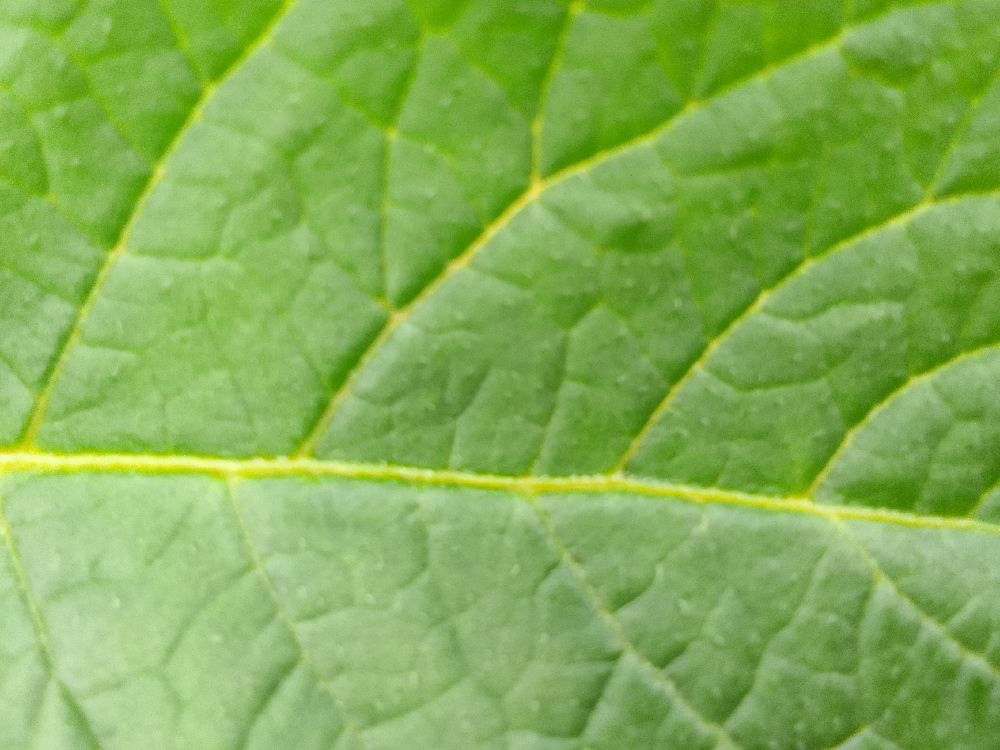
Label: Healthy